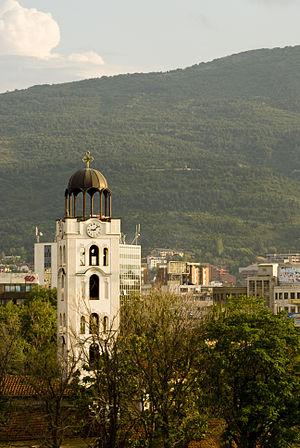
Le vieux bazar de Skopje est le plus grand bazar des Balkans en dehors d'Istanbul. Il se trouve au nord du centre-ville de Skopje, capitale de la Macédoine du Nord, à proximité du Vardar. Le bazar est le seul quartier ancien de la ville à avoir largement survécu au tremblement de terre de 1963.
L'église Saint-Dimitri est une église orthodoxe située à Skopje, en Macédoine du Nord et dédiée à saint Dimitri de Thessalonique. Elle se trouve dans le centre de la ville, à l'entrée du vieux bazar.